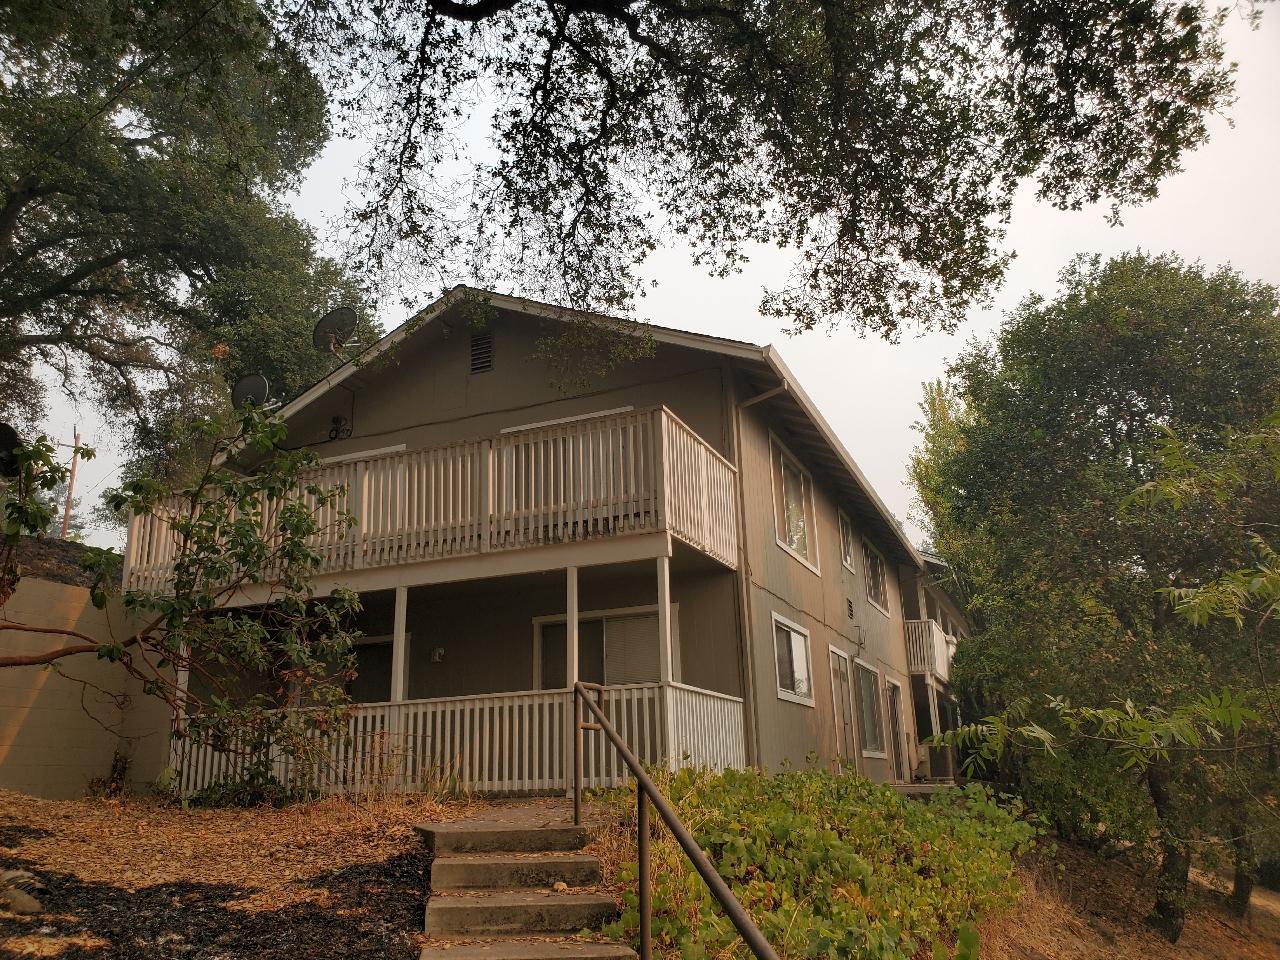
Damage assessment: no_damage